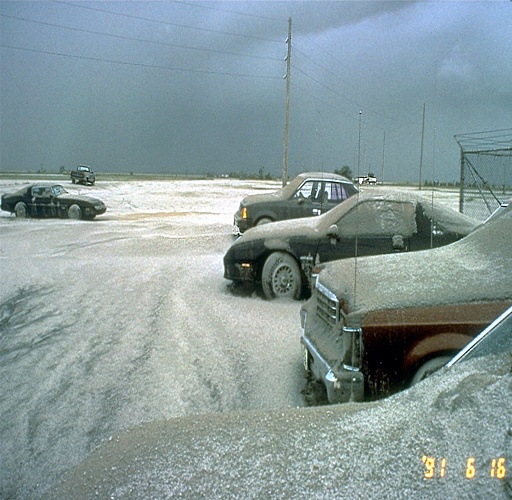
when a volcano erupts it releases many different materials into the atmosphere .